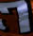
Number: 7